Offshore drilling

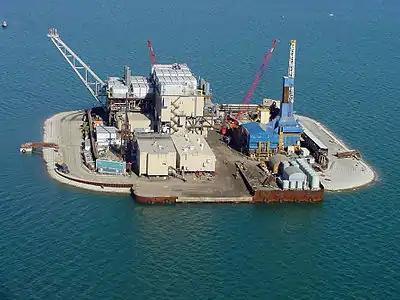
Northstar Island, an artificial island in the Beaufort Sea north of Alaska, is a site of oil and gas drilling.

In 1945, concern for American control of its offshore oil reserves caused President Harry Truman to issue an Executive Order unilaterally extending American territory to the edge of its continental shelf, an act that effectively ended the 3-mile limit "freedom of the seas" regime.